Karachi

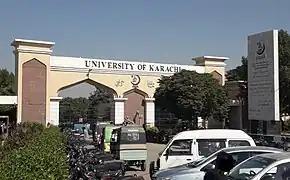
Karachi University is the city's largest by number of students, number of departments & occupied land area.

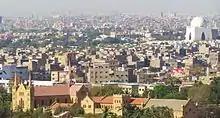
Karachi from above

According to 2023 Census of Pakistan, Central is the most literate district among all the districts of Karachi and Sindh. Following is the literacy rate of 10 years and above population of the seven districts of Karachi: